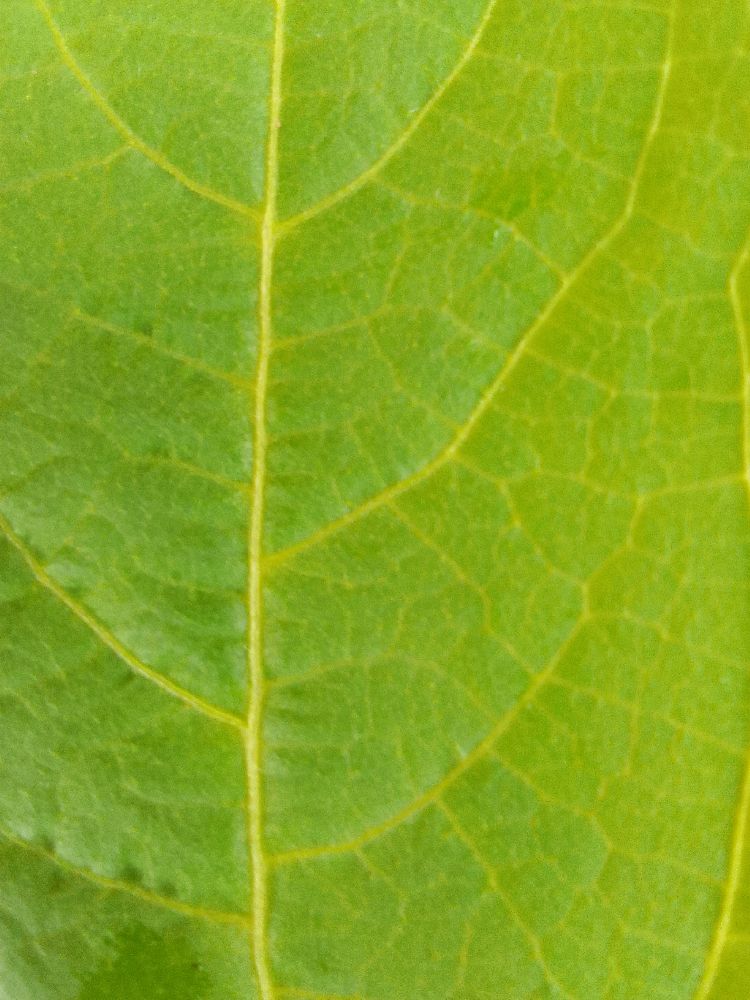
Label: healthy